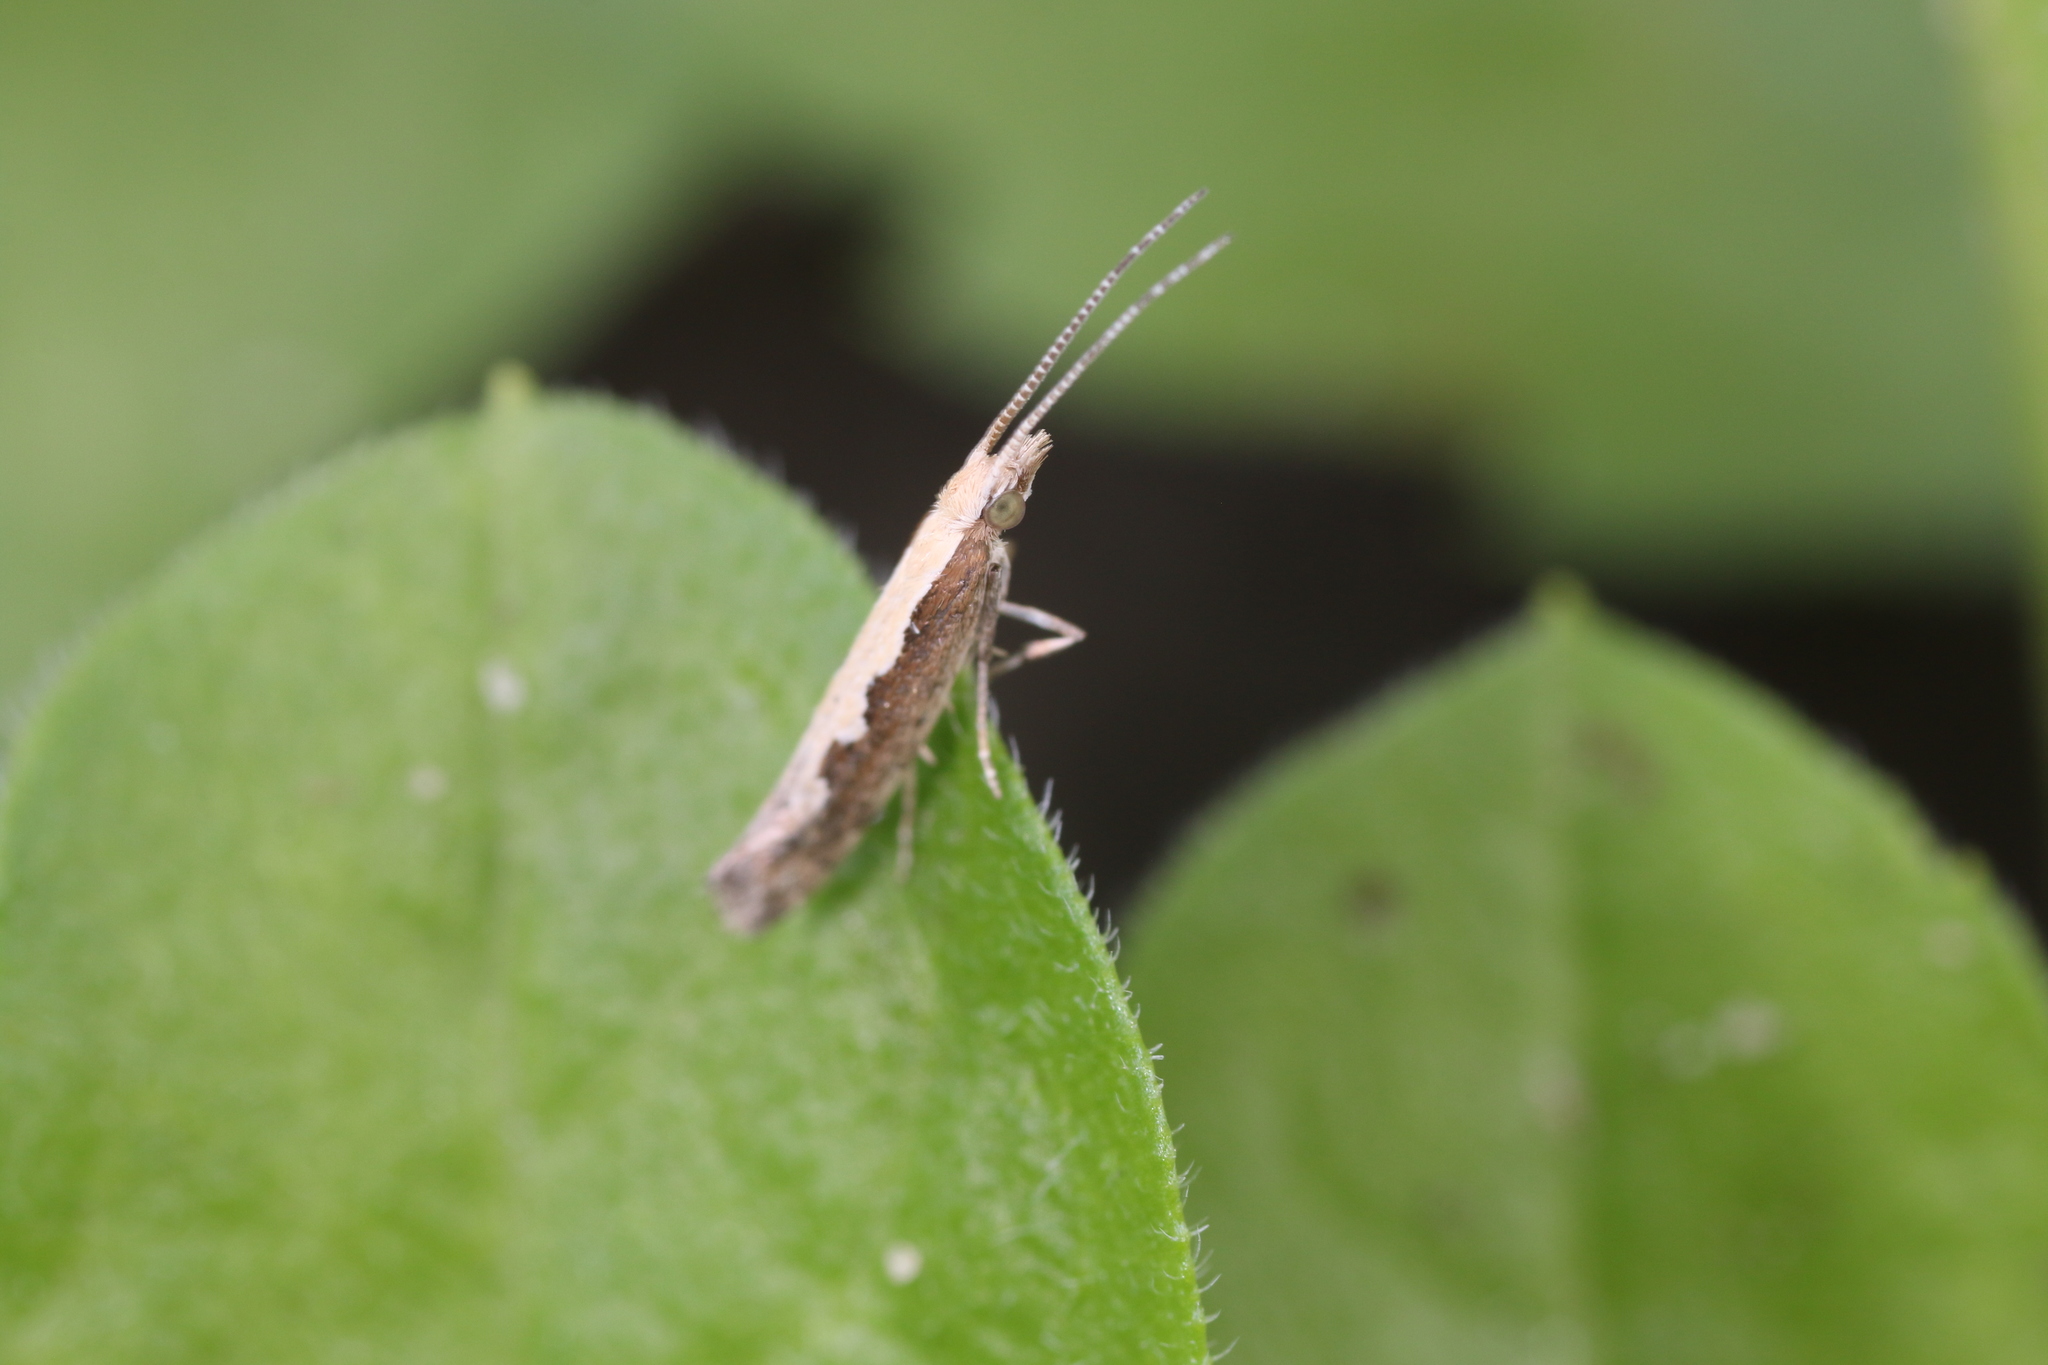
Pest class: diamondback_moth